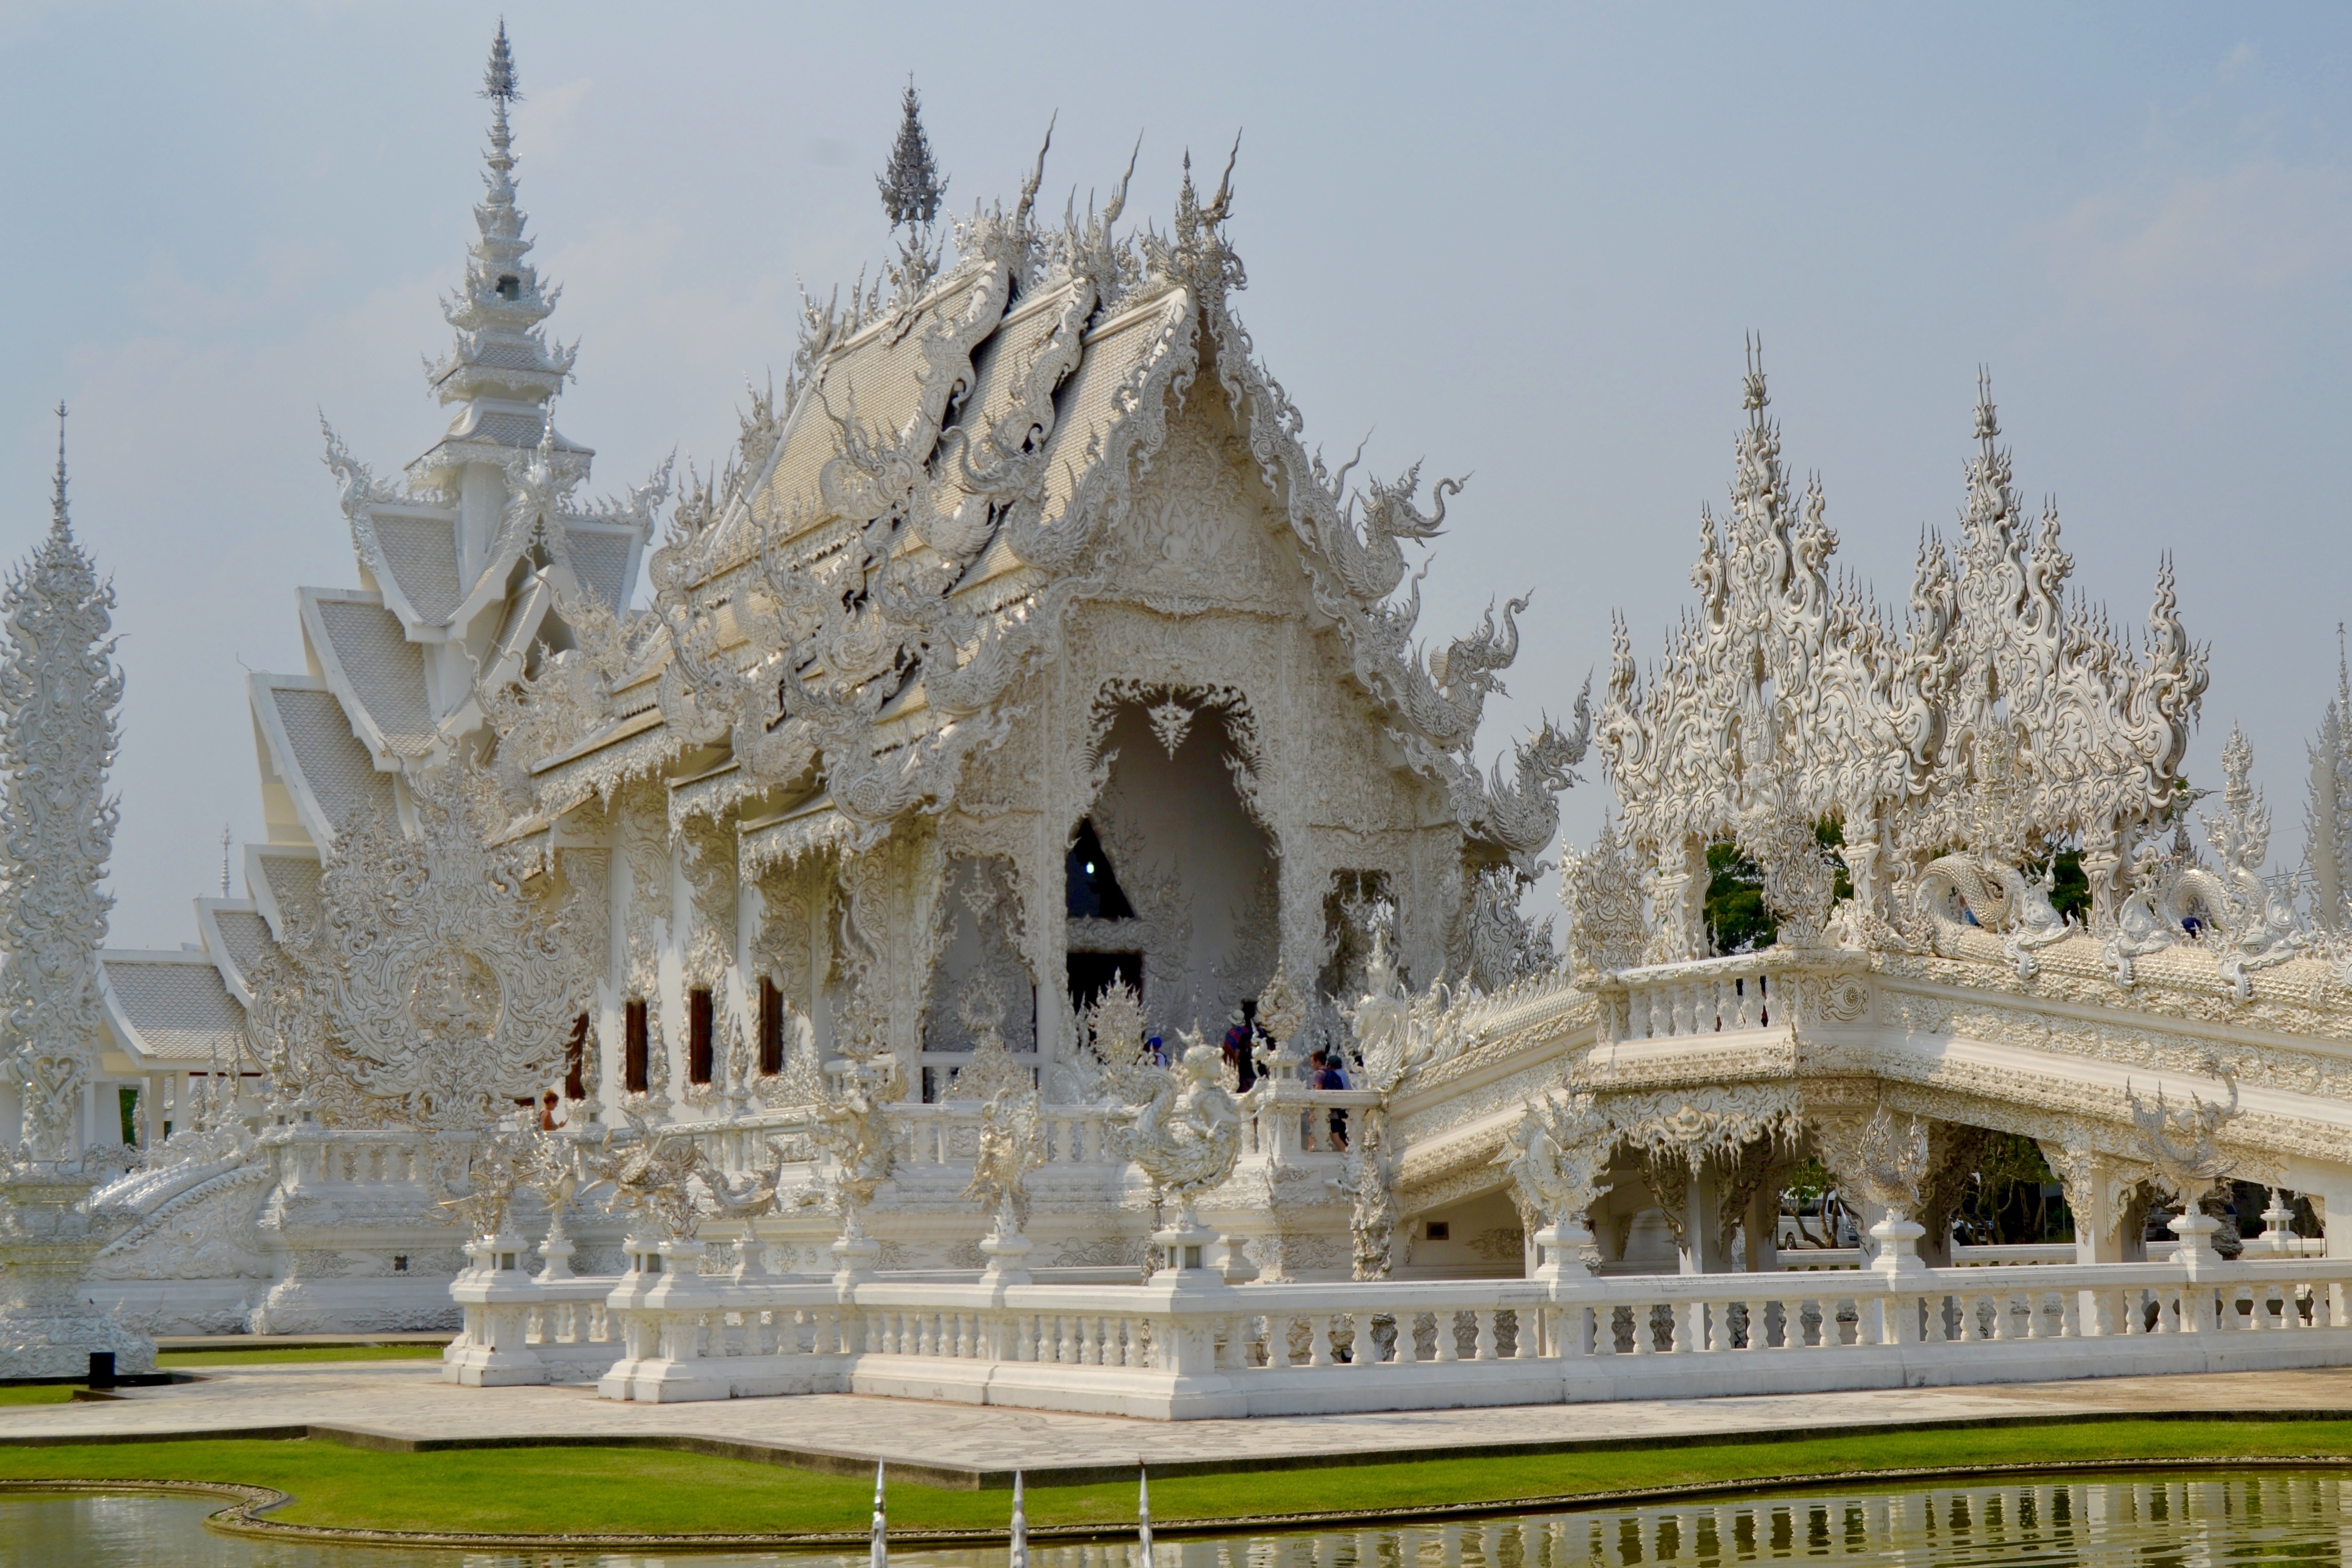
architecture, building, palace, travel, tower, buddhism, asia, landmark, tourism, place of worship, thailand, chiang rai, religious, temple, thai, wat, chiangrai, hindu temple, historic site